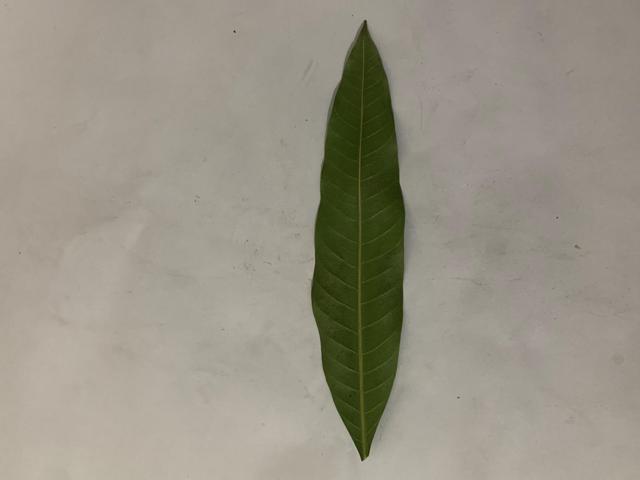
Mango leaf variety: Banana